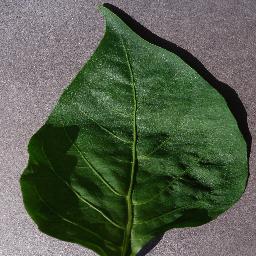
Label: Pepper,_bell___healthy